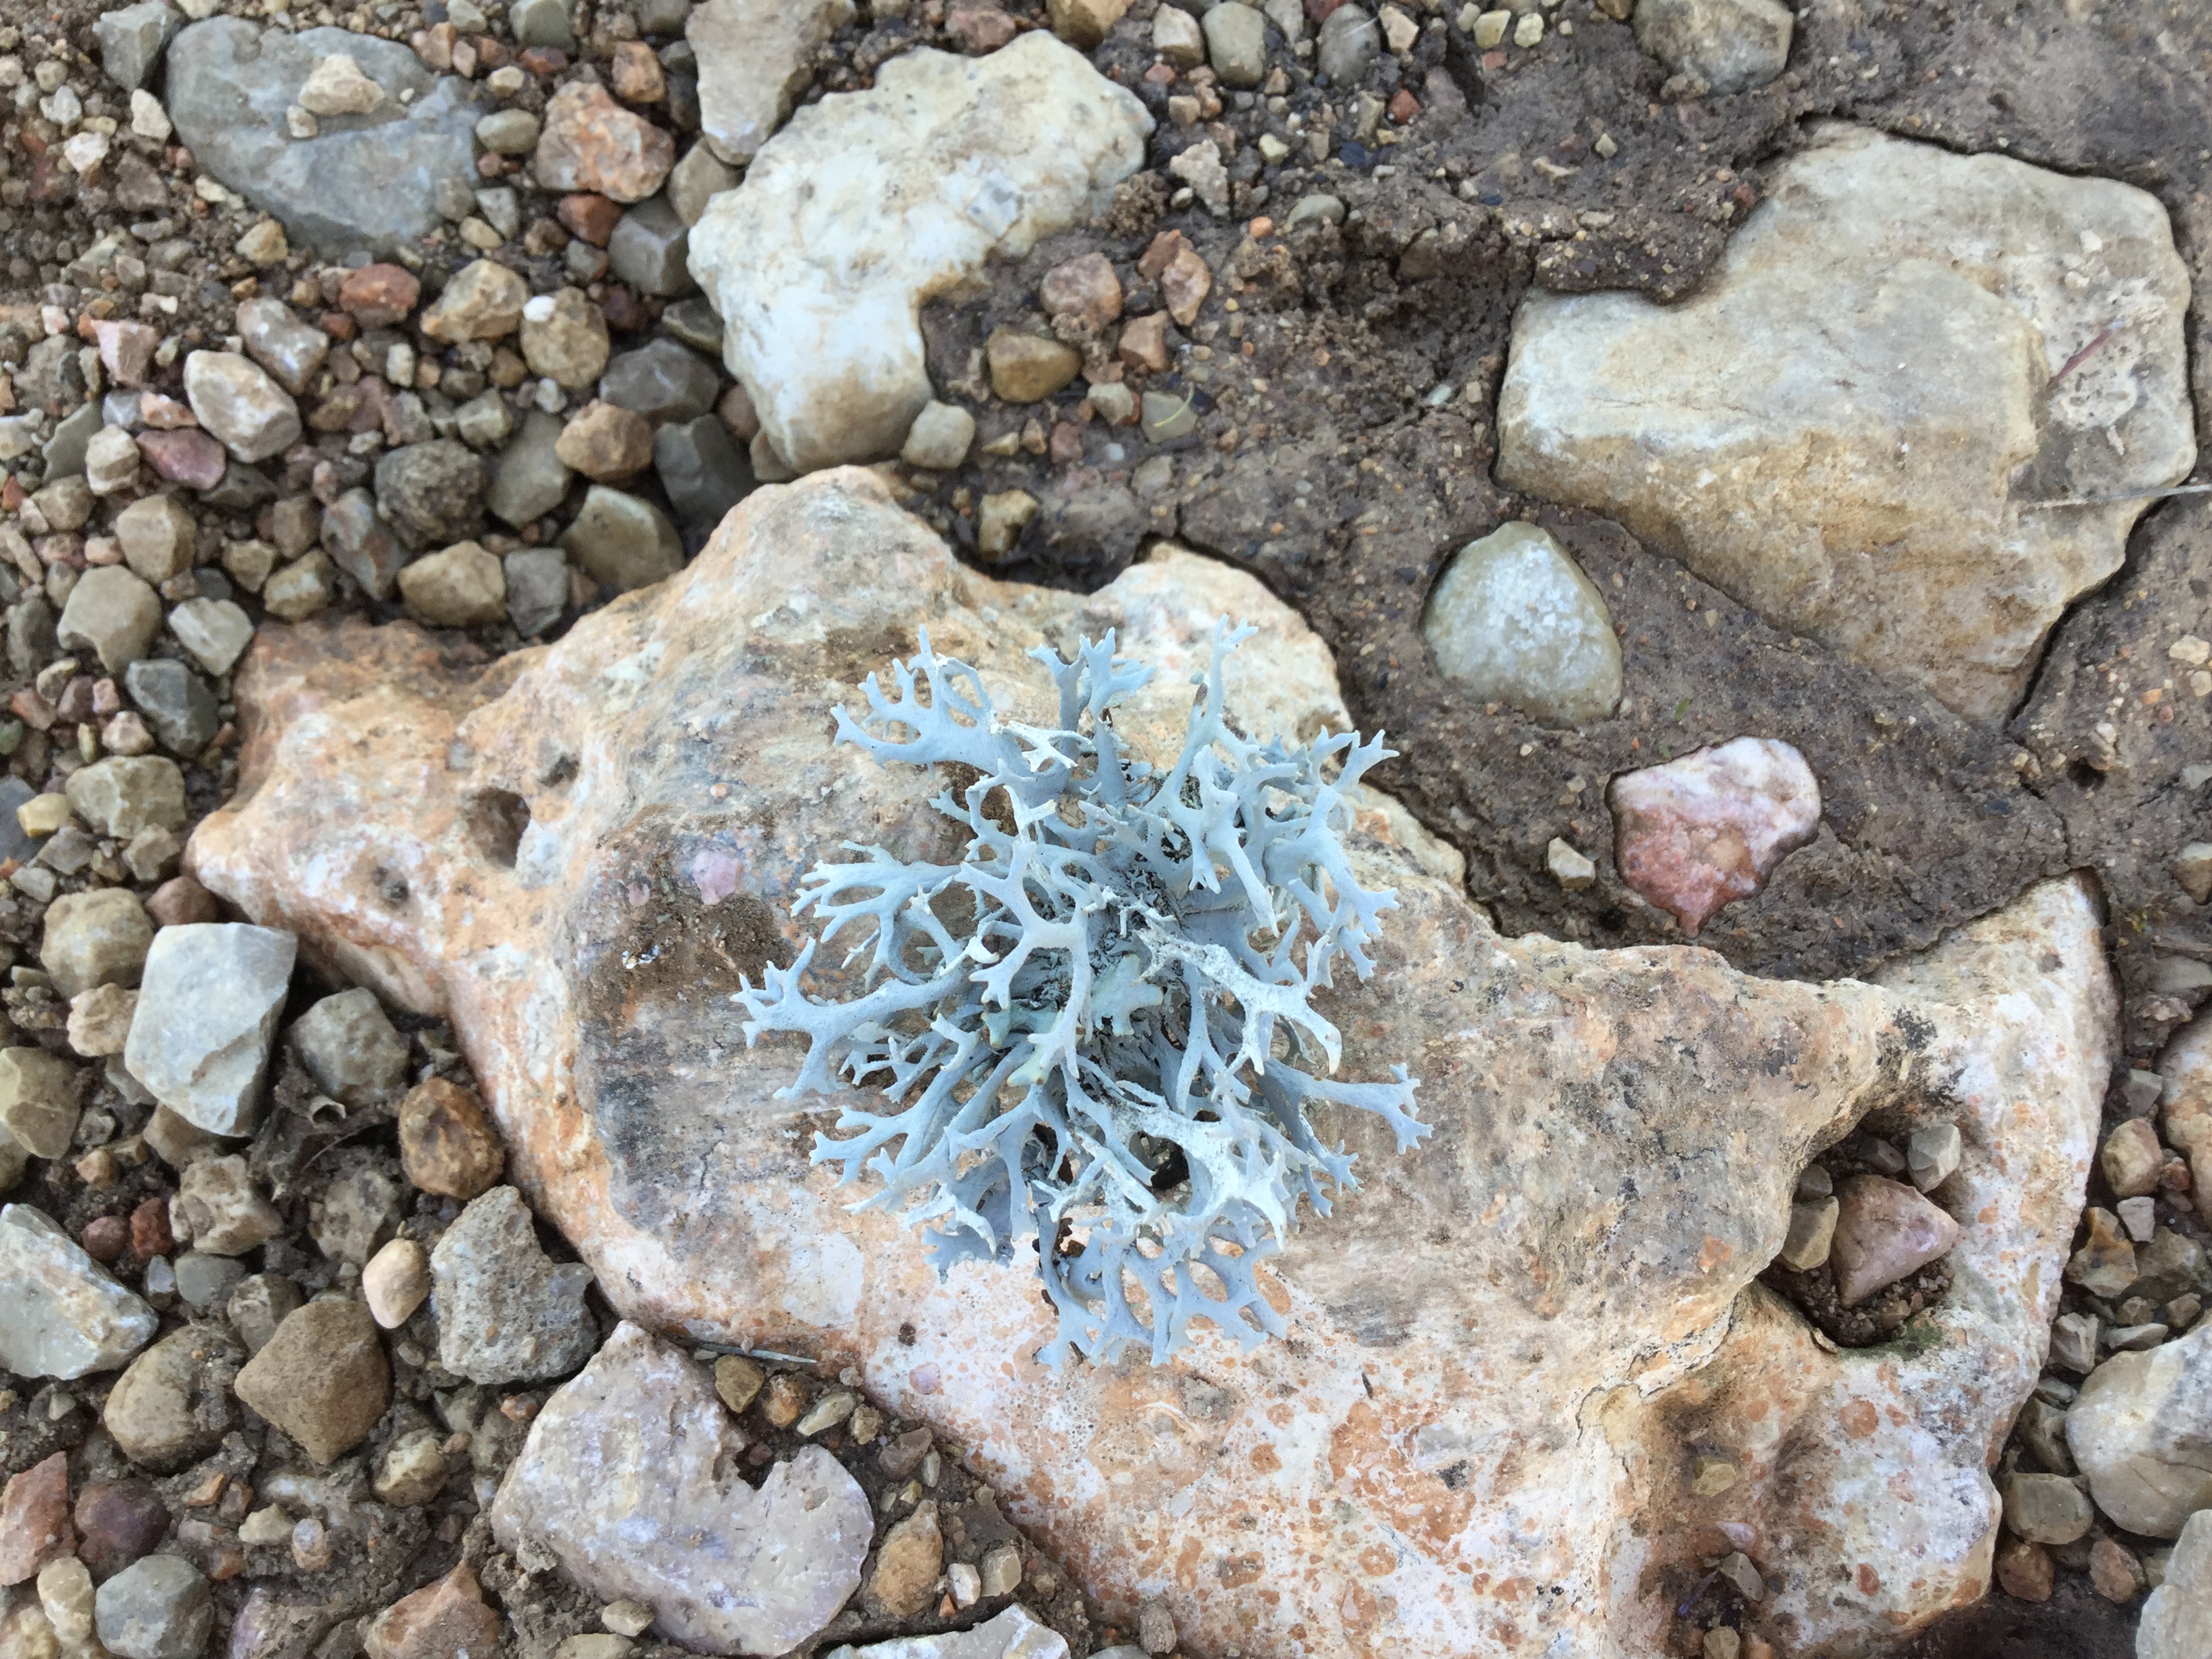
moss, growth, rock, earth, difficulty, geology, gravel, soil, mineral, pebble, limestone, rubble, igneous rock, bedrock